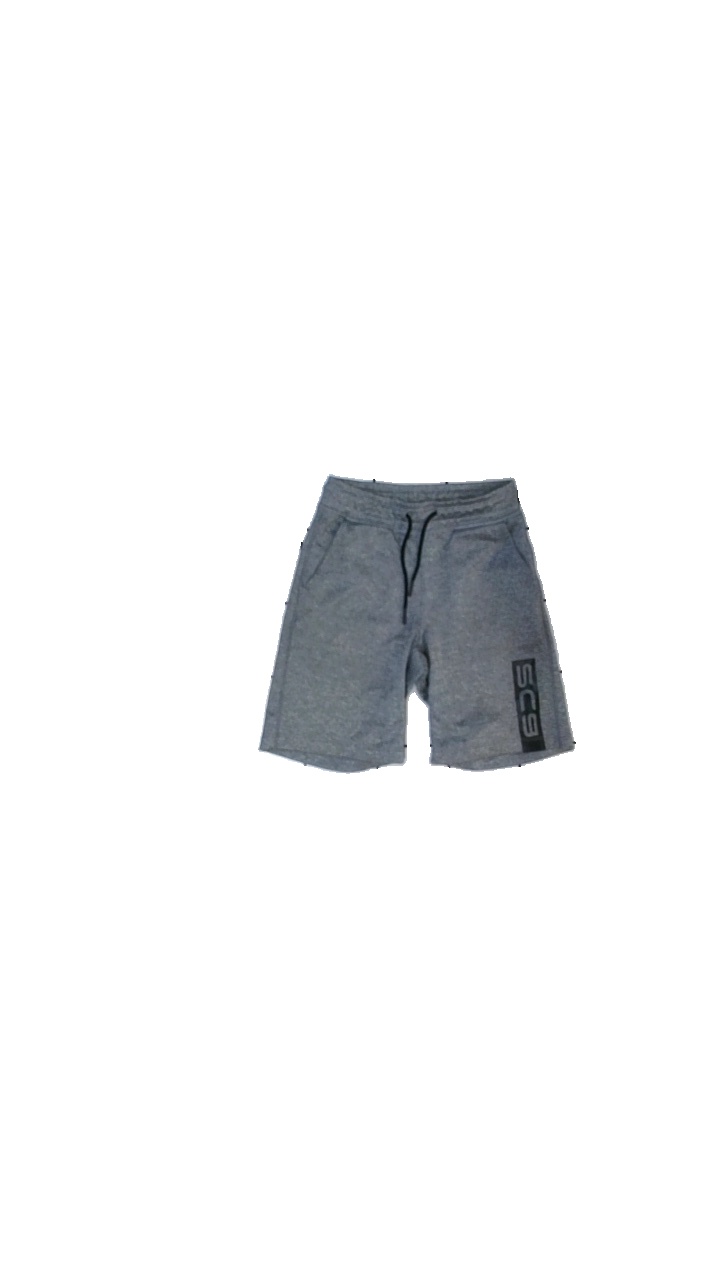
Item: Shorts (Ladies)
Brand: Soc (stadium)
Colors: Grey
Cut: Regular
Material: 100% polyester
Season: All
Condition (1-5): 3
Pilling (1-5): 4
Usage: Reuse
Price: <50